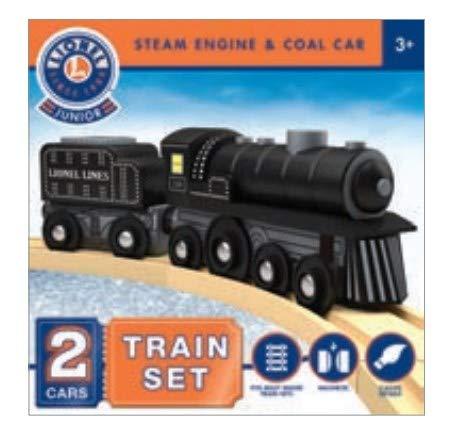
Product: MasterPieces Lionel Collector's Steam Engine & Coal Car Real Wood Toy Train Set
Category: Toys & Games | Learning & Education
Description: Lionel Junior original steam engine 2 car wooden magnetic train set.
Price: $14.99
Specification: ProductDimensions:2x6.5x6.5inches|ItemWeight:7.7ounces|ShippingWeight:7.7ounces(Viewshippingratesandpolicies)|ASIN:B07Z4CV9S2|Manufacturerrecommendedage:13monthsandup